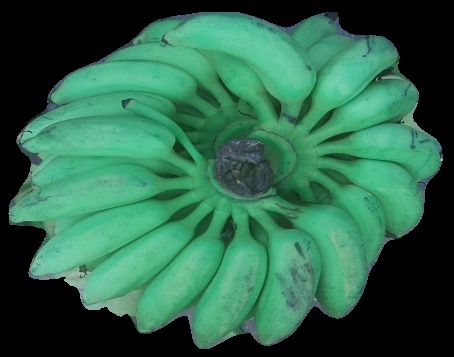
Variety: elakki-bale
Grade: grade2